Mason–Dixon line

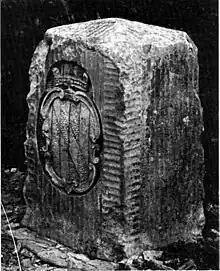
A crownstone boundary monument on the Mason–Dixon line; these markers were originally placed at every 5th mile along the line, ornamented with family coats of arms facing the state they represented. The coat of arms of Maryland's founding Calvert family is shown; on the other side, are the arms of William Penn, who founded the Province of Pennsylvania

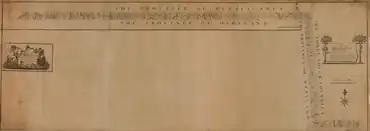
"A Plan of the West Line or Parallel of Latitude" by Charles Mason, published in 1768

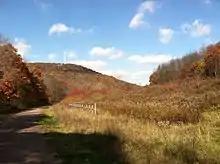
The Mason–Dixon Trail

The line was established to end a boundary dispute between the British colonies of Maryland and Pennsylvania/Delaware. Maryland had been granted the territory north of the Potomac River up to the 40th parallel. Pennsylvania's grant defined the colony's southern boundary as following a 12-mile (radius) circle counter-clockwise from the Delaware River until it hit "the beginning of the fortieth degree of Northern latitude." From there the boundary was to follow the 40th parallel due west for five degrees of longitude. But the 40th parallel does not, in fact, intersect the 12-mile circle, instead lying significantly farther north. Thus Pennsylvania's southern boundary as defined in its charter was contradictory and unclear. The most serious problem was that the Maryland claim would put Philadelphia, the largest city in Pennsylvania, in Maryland.